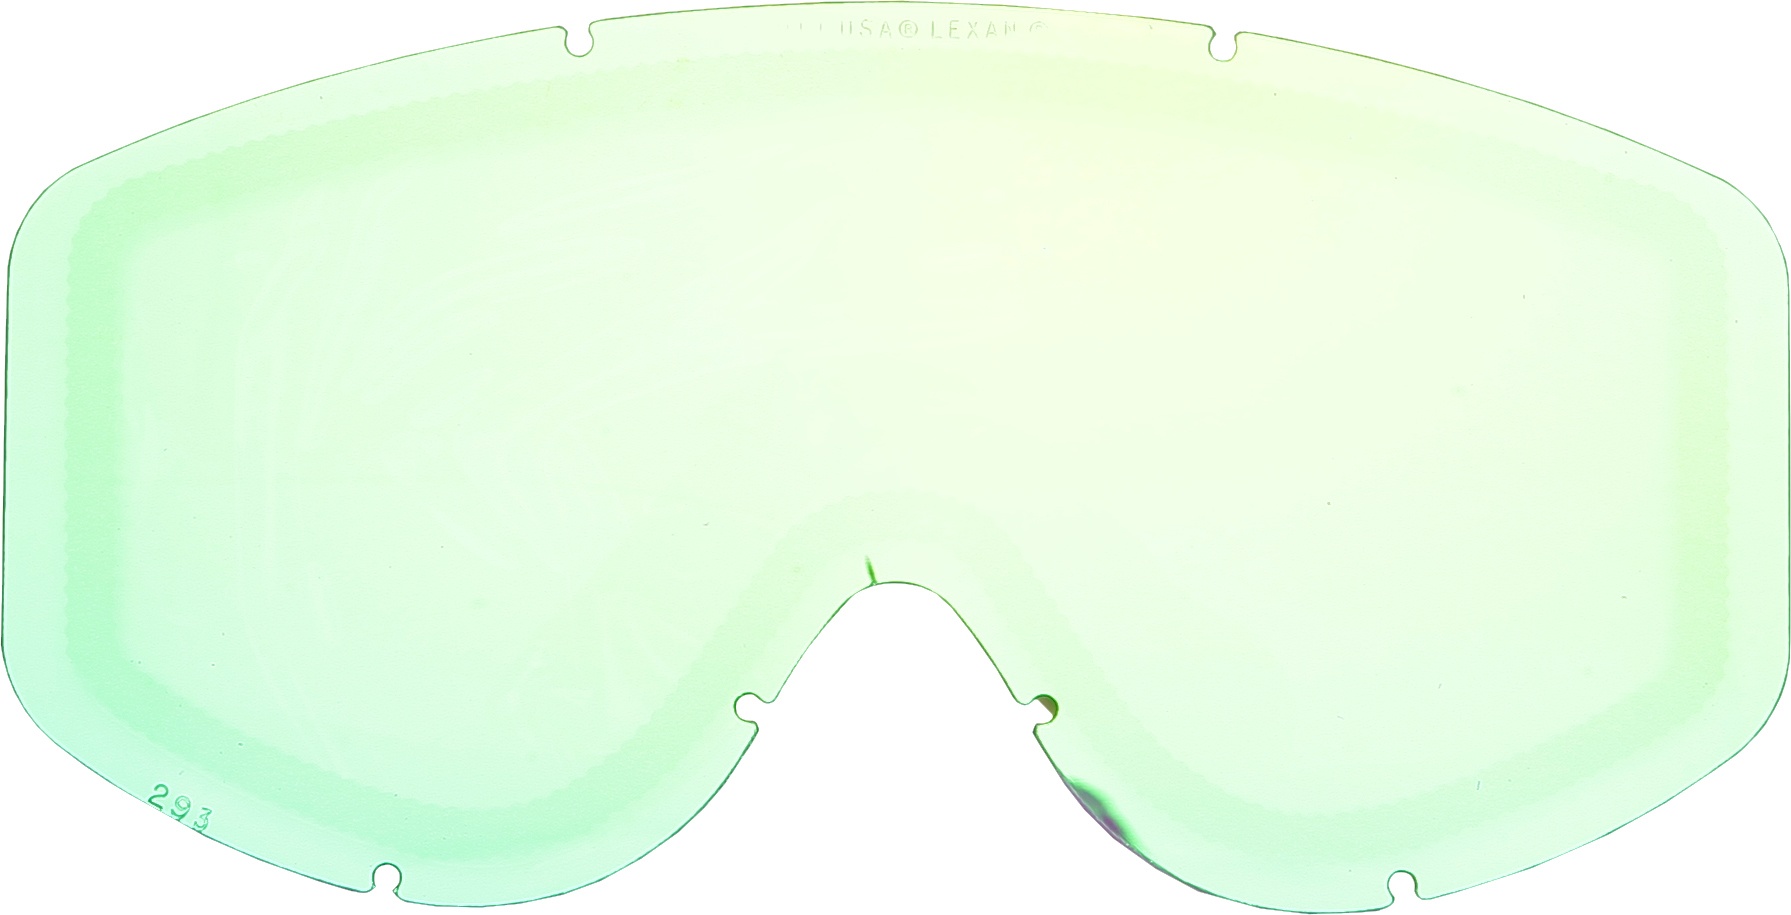
LENS RECOILXI/80 THERMAL GRN CHRM NO PINS 206682-121
Part Number: 206682-121
Brand: WPS
Category: Sporting Goods > Outdoor Recreation > Hunting & Shooting > Paintball > Paintball Gun Parts & Accessories